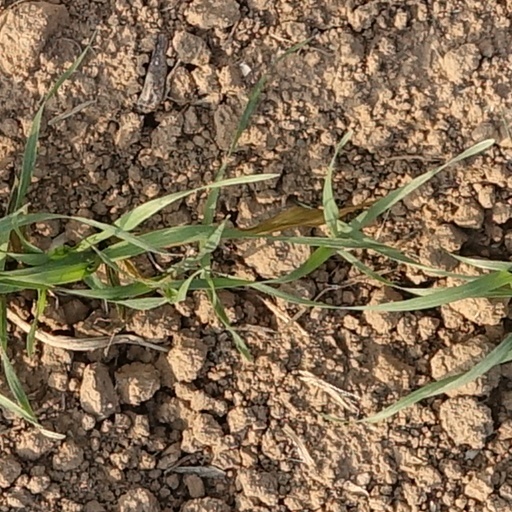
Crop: wheat